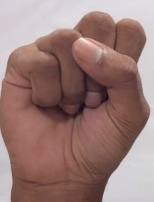
ASL sign: S